Bluebelle (ship)

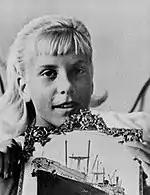
Terry Jo Duperrault, pictured holding a photograph of the "Captain Theo" six days after her rescue

Coutsodontis immediately informed the Coast Guard of their discovery and Terry Jo's medical predicament, and a rescue helicopter was soon summoned. Terry Jo—suffering from severe sunburn, dehydration and exposure—was airlifted to a Miami hospital in a critical condition. There, the child began to slowly recuperate, although for over two days she was unable to divulge to police or the Coast Guard the circumstances surrounding her rescue and the truth of what had actually happened to her family and Mary Dene Harvey.